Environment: real
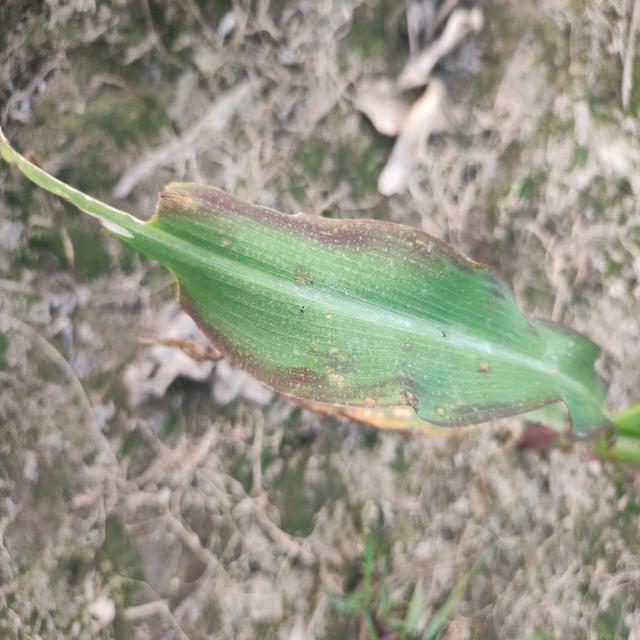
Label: phosphorus_deficiency